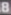
Number: 8